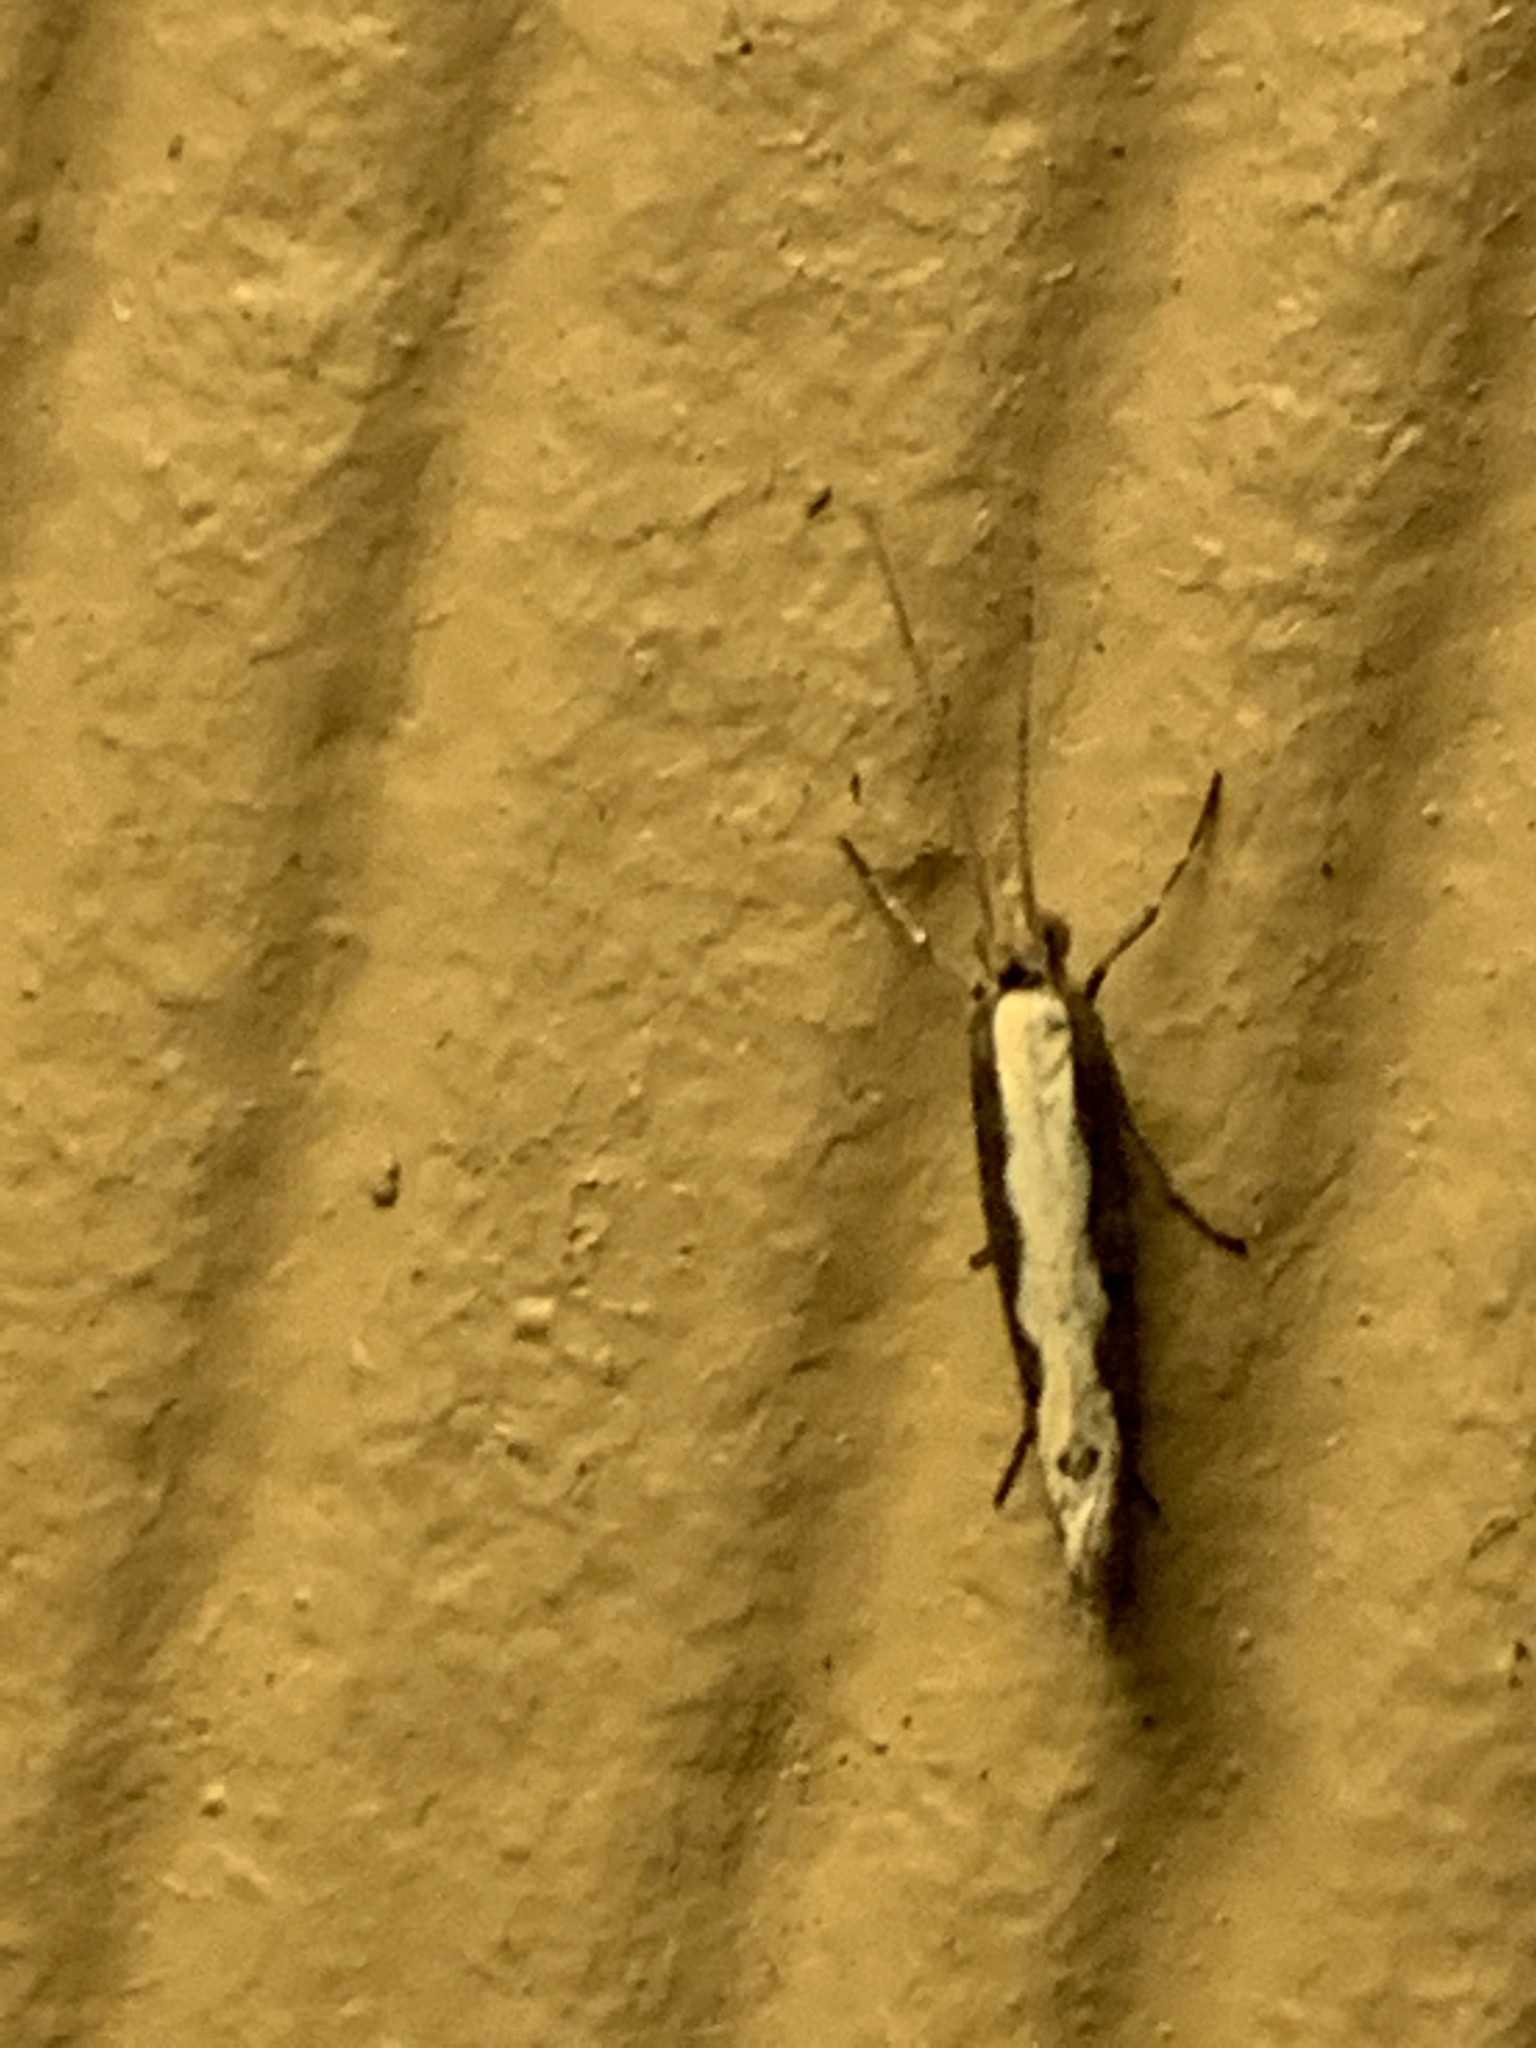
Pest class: diamondback_moth